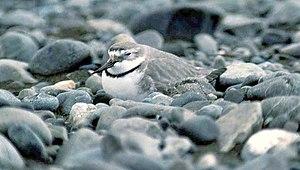
Le Pluvier anarhynque, aussi appelé Pluvier à bec dévié, est une espèce d'oiseaux endémique de Nouvelle-Zélande dont le bec, dissymétrique, est recourbé vers la droite.